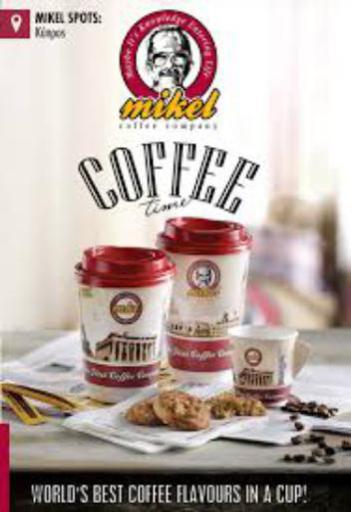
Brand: mikel coffee company
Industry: Food